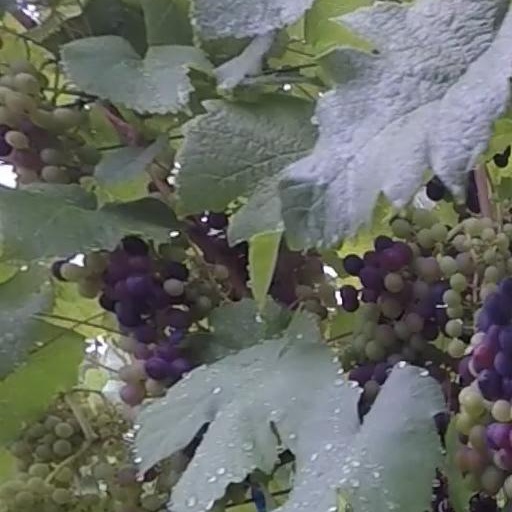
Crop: grape